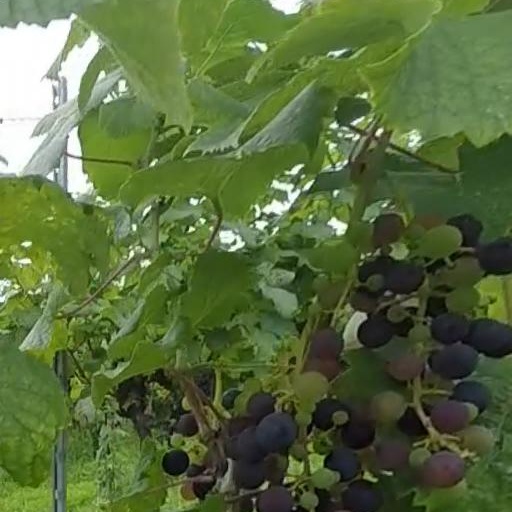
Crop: grape